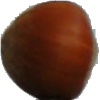
Label: Nut Forest 1